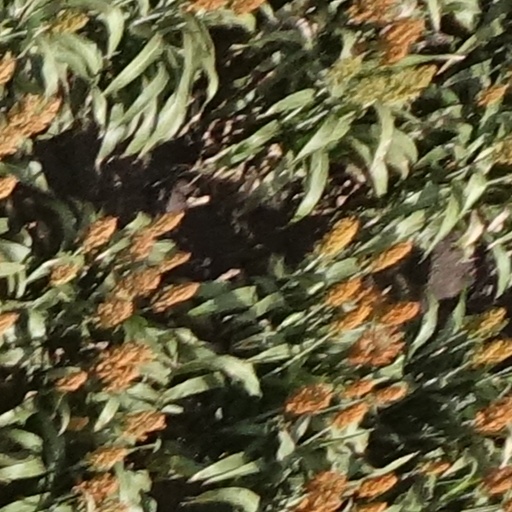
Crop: sorghum